Avioimpex

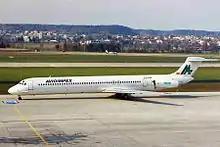
Avioimpex McDonnell Douglas MD-80 33RC.

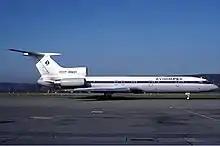
Avioimpex Tupolev Tu-154 in 1993.

On 20 November 1993 Avioimpex Flight 110, a Yak-42, crashed near Ohrid Airport. The aircraft was on a flight from Geneva, Switzerland to Skopje, Macedonia, but had been diverted to the airport in Ohrid due to poor weather conditions.